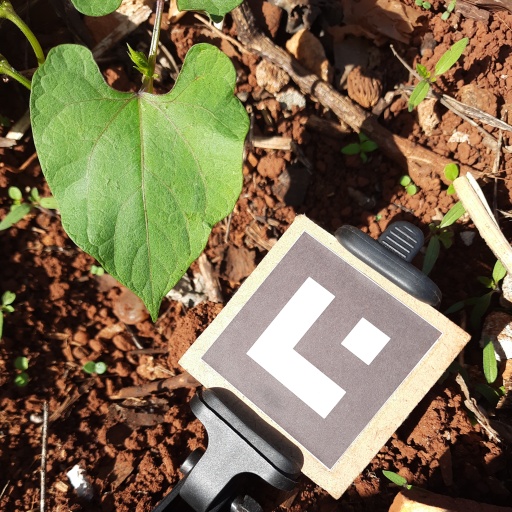
Observations: wavy surface, no eating holes, under sunlight